Cussy-les-Forges

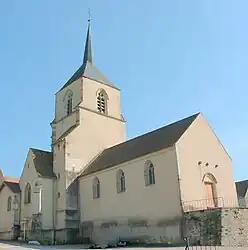
The church in Cussy-les-Forges

Cussy-les-Forges is a commune in the Yonne department in Bourgogne-Franche-Comté in north-central France.